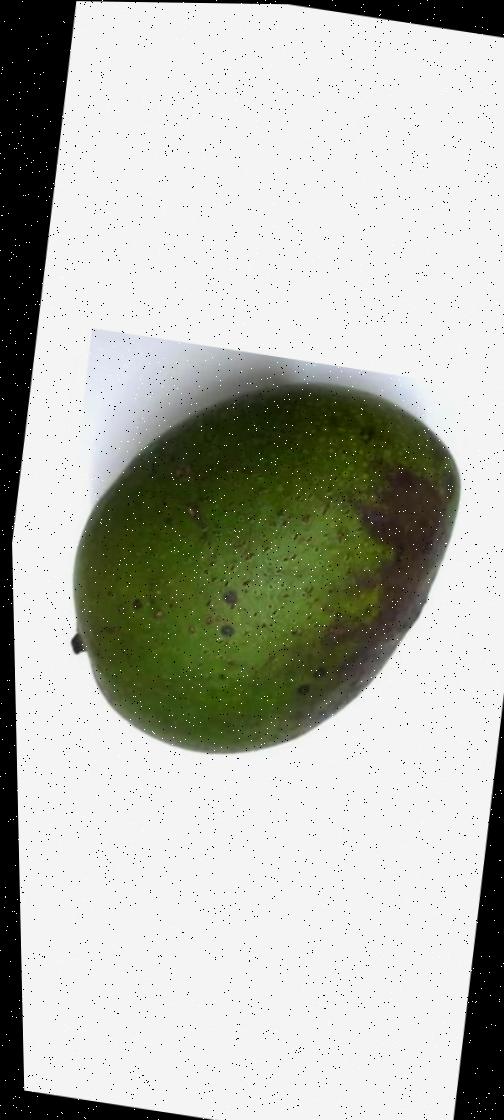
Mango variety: Ashshina Zhinuk